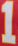
Number: 1